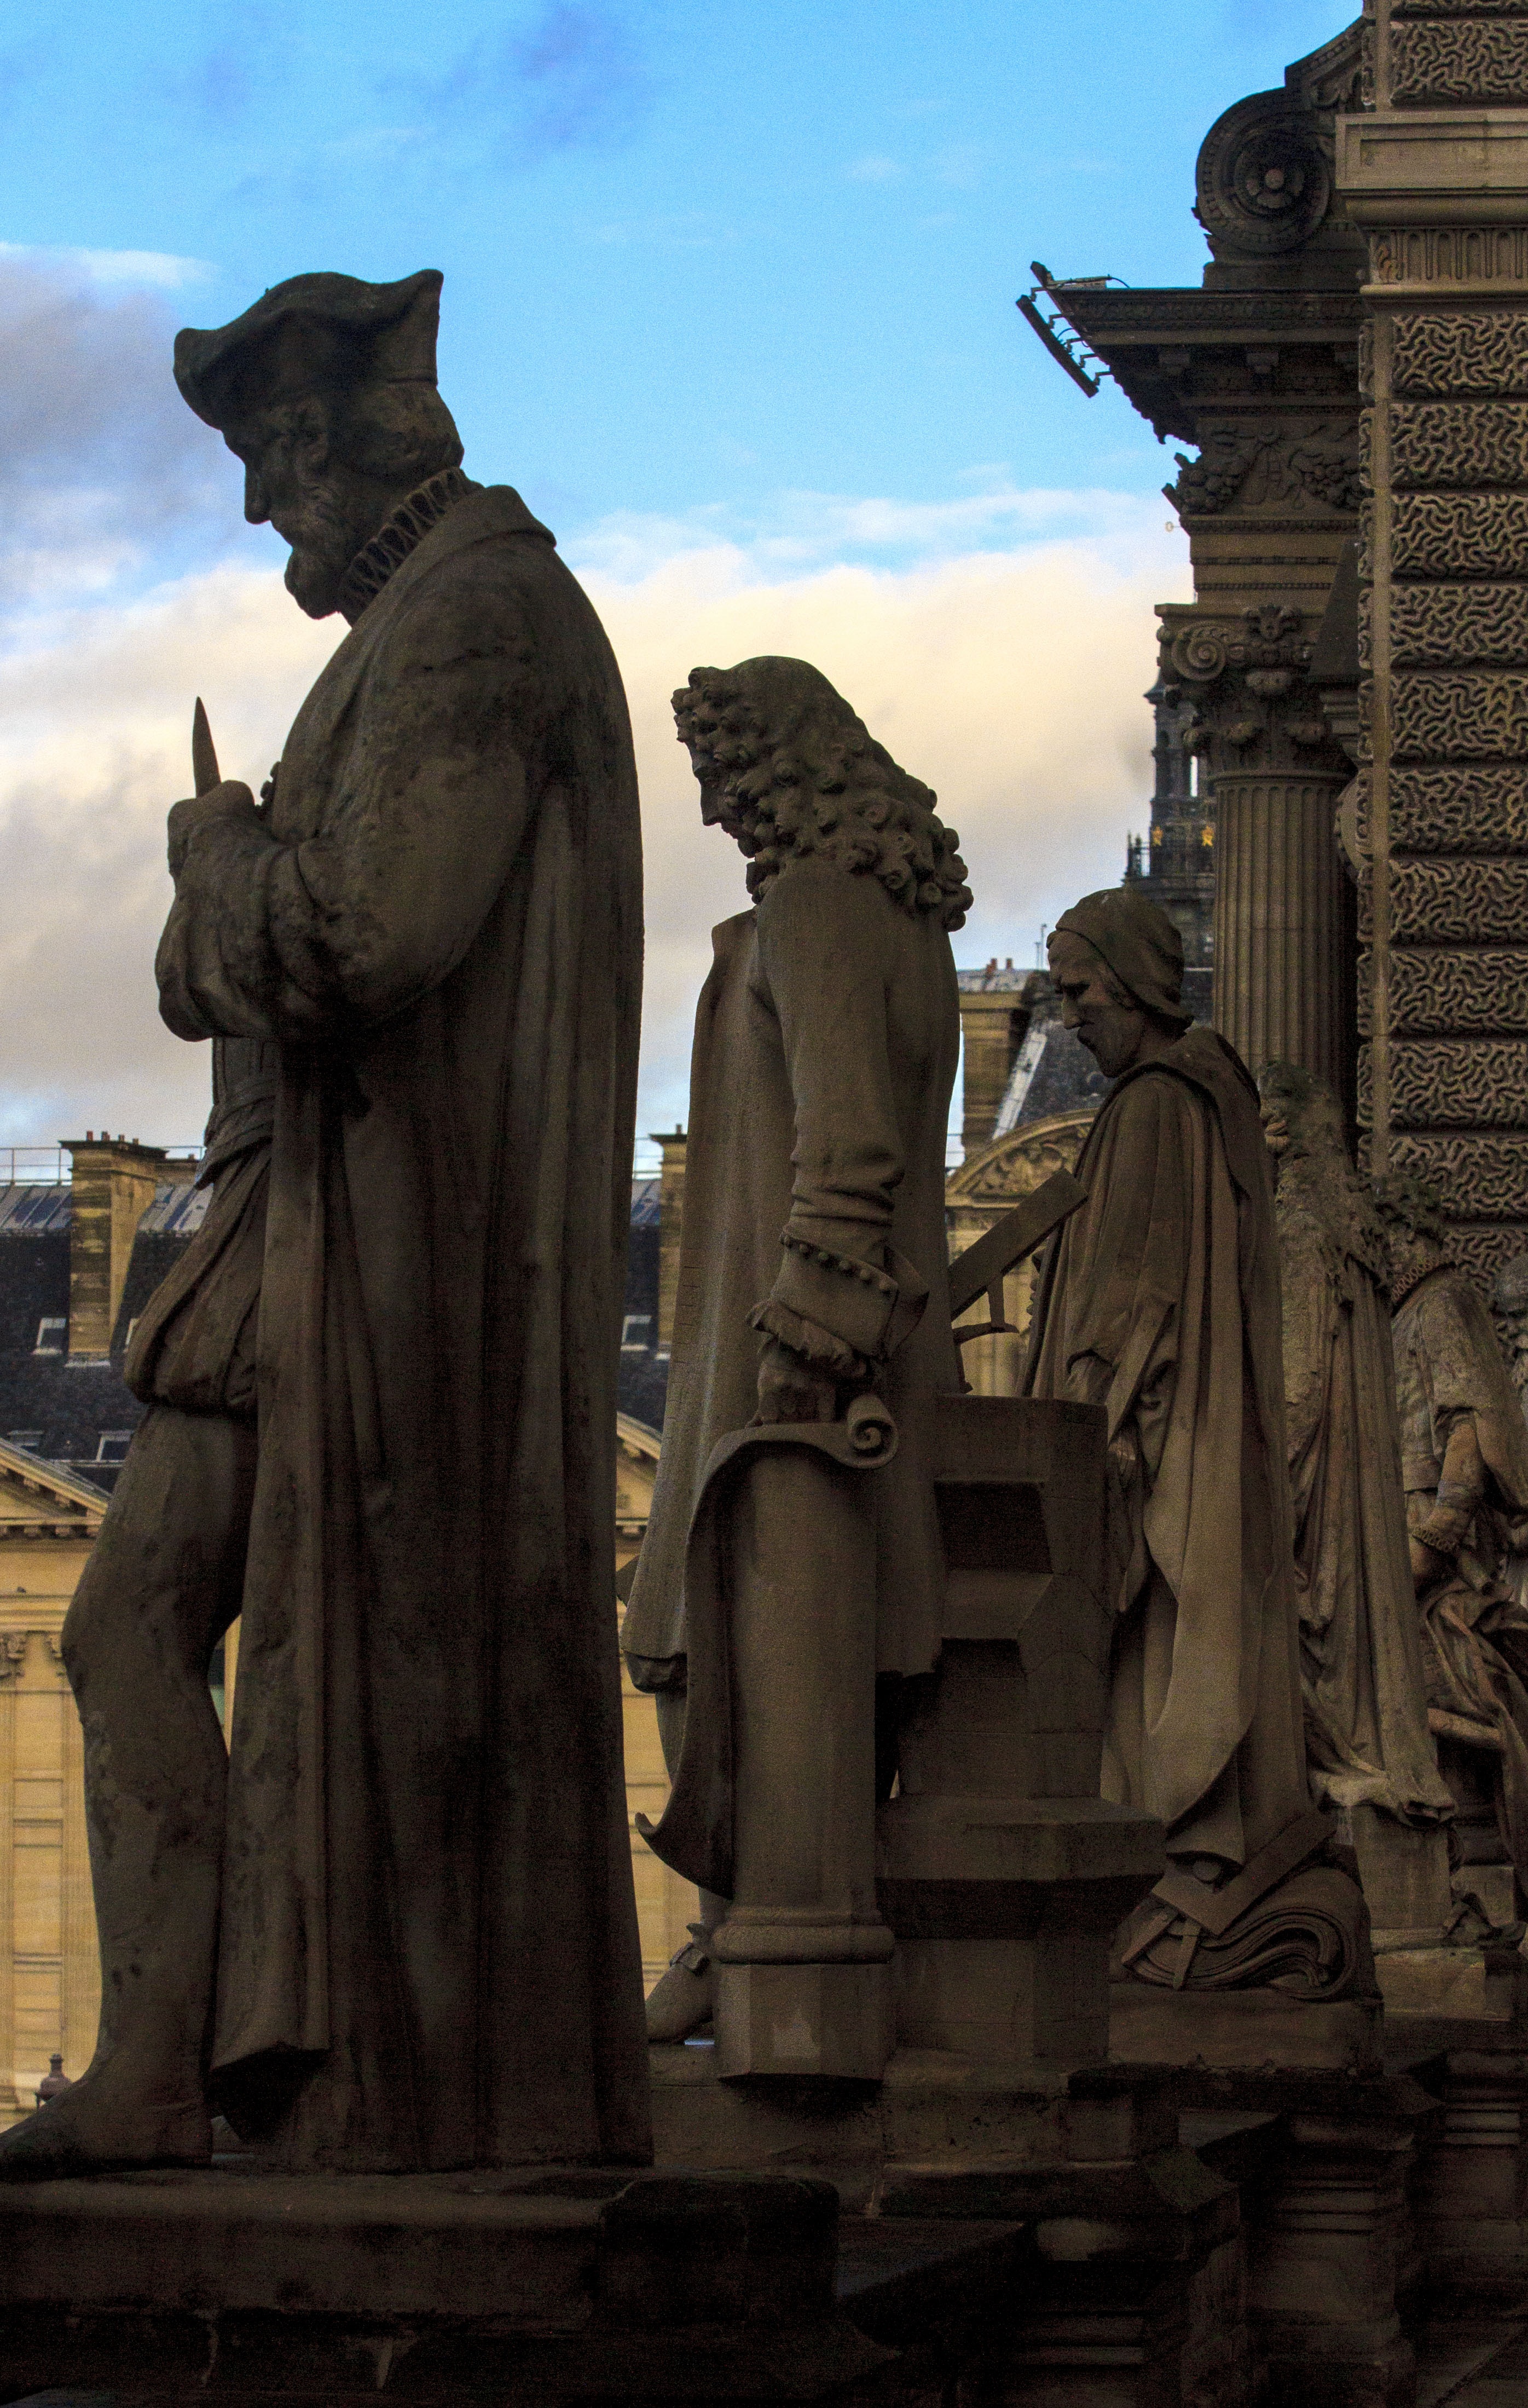
paris, monument, france, statue, louvre, landmark, sculpture, art, temple, carving, ancient history